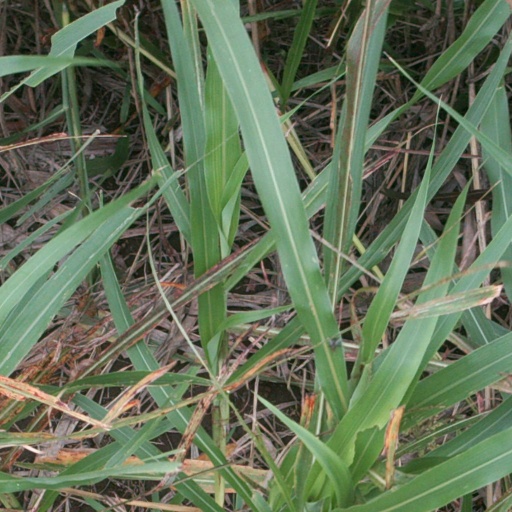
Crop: sorghum